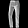
Label: Trouser